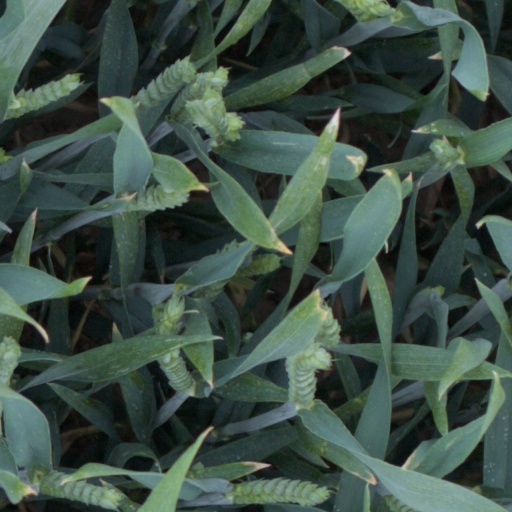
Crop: wheat